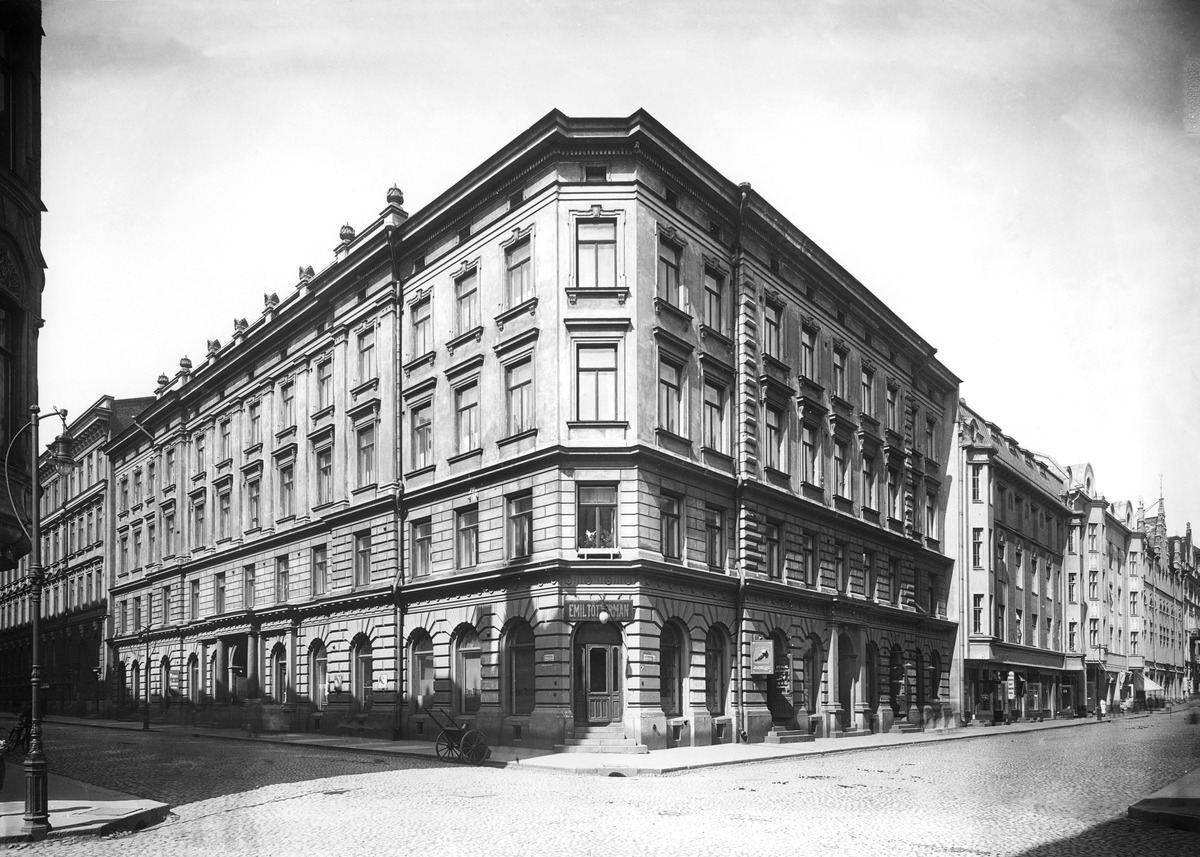
Uudenmaankatu 15, 13 - Annankatu 13
sisällön kuvaus: Uudenmaankatu 15, 13 - Annankatu 13. mustavalkoinen
Kuvaaja: Sundström, Eric, valokuvaaja
Ajankohta: kuvausaika 1914 -19
Paikka: Suomi, Uusimaa, Helsinki, Kamppi Helsinki, Uudenmaankatu 15, 13 - Annankatu 13
Aiheet: rakennukset asuinrakennukset